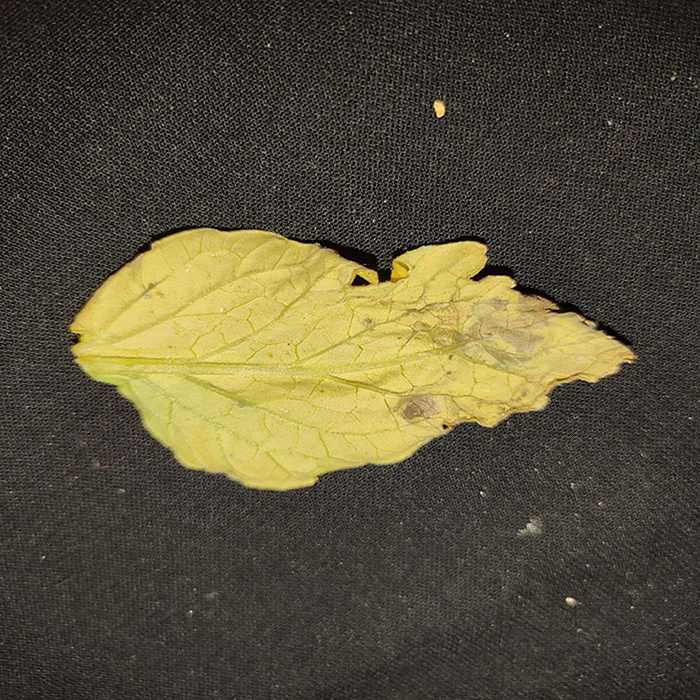
Plant: Tomato
Label: Tomato Bacterial spot